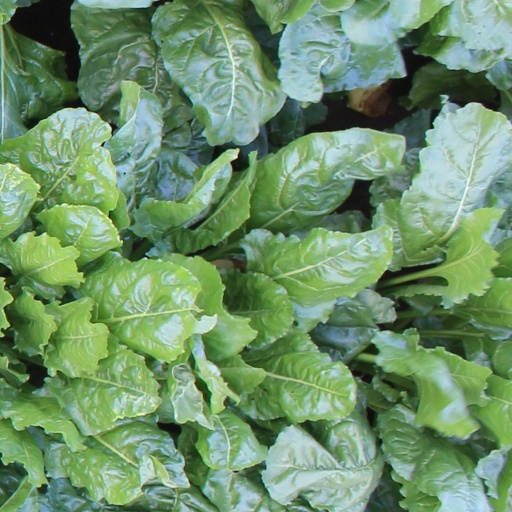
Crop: sugar beet